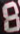
Number: 8